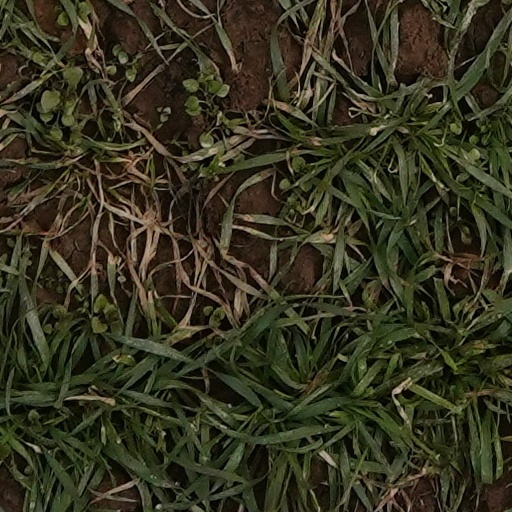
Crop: wheat